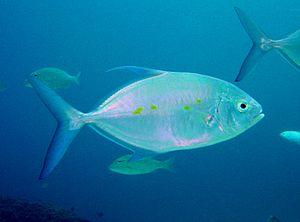
Les Carangidae sont une famille des poissons téléostéens, de l'ordre des Perciformes.
Les Carangoides sont un genre de poissons de la famille des Carangidae, appelés « carangues ».
La carangue tachetée, est une espèce de poissons de la famille des Carangidés.